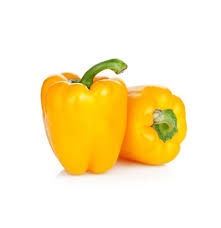
Label: capsicum